Military beret

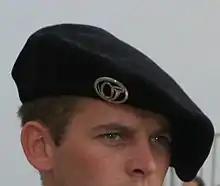
"Chasseurs Alpins"'s distinct wide beret

Berets are worn by all personnel of the Ecuadorian Army ("Ejército") and certain members of the Navy ("Armada") and Air Force ("Fuerza Aérea"), with distinctive colours for some units or functions. The beret colours are: